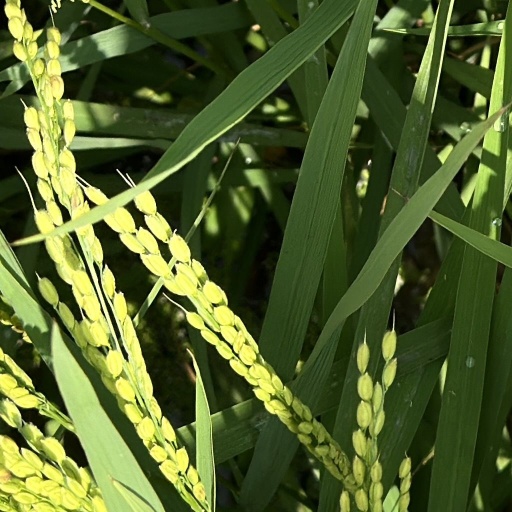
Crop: rice